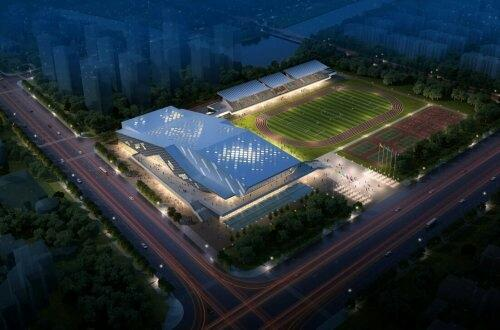
地标名称：惠山新城体育馆
所在城市：无锡市·惠山区